Sugarland

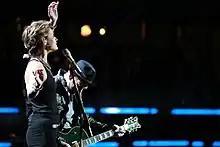
Sugarland performing in 2011

Sugarland's "It Happens" was nominated for a Grammy Award in the category Best Country Performance by a Duo or Group with Vocals when nominees for 52nd Annual Grammy Awards were announced on December 2, 2009. They lost to Lady Antebellum's "I Run To You". During the awards show, Jennifer Nettles teamed with Jon Bon Jovi for "Who Says You Can't Go Home".